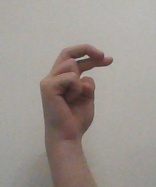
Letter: zay